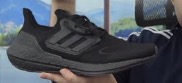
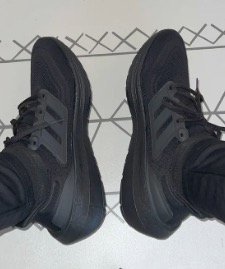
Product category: misc
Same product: yes